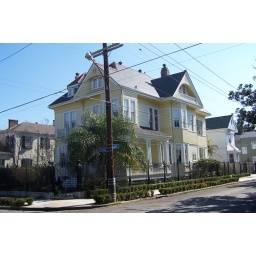
An old yellow house in the garden district of New Orleans